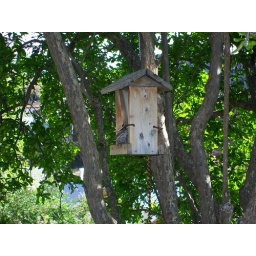
We were visited by bright cardinals and a beautiful yellow and black bird called a &amp;quot;Scott's Oriole&amp;quot;